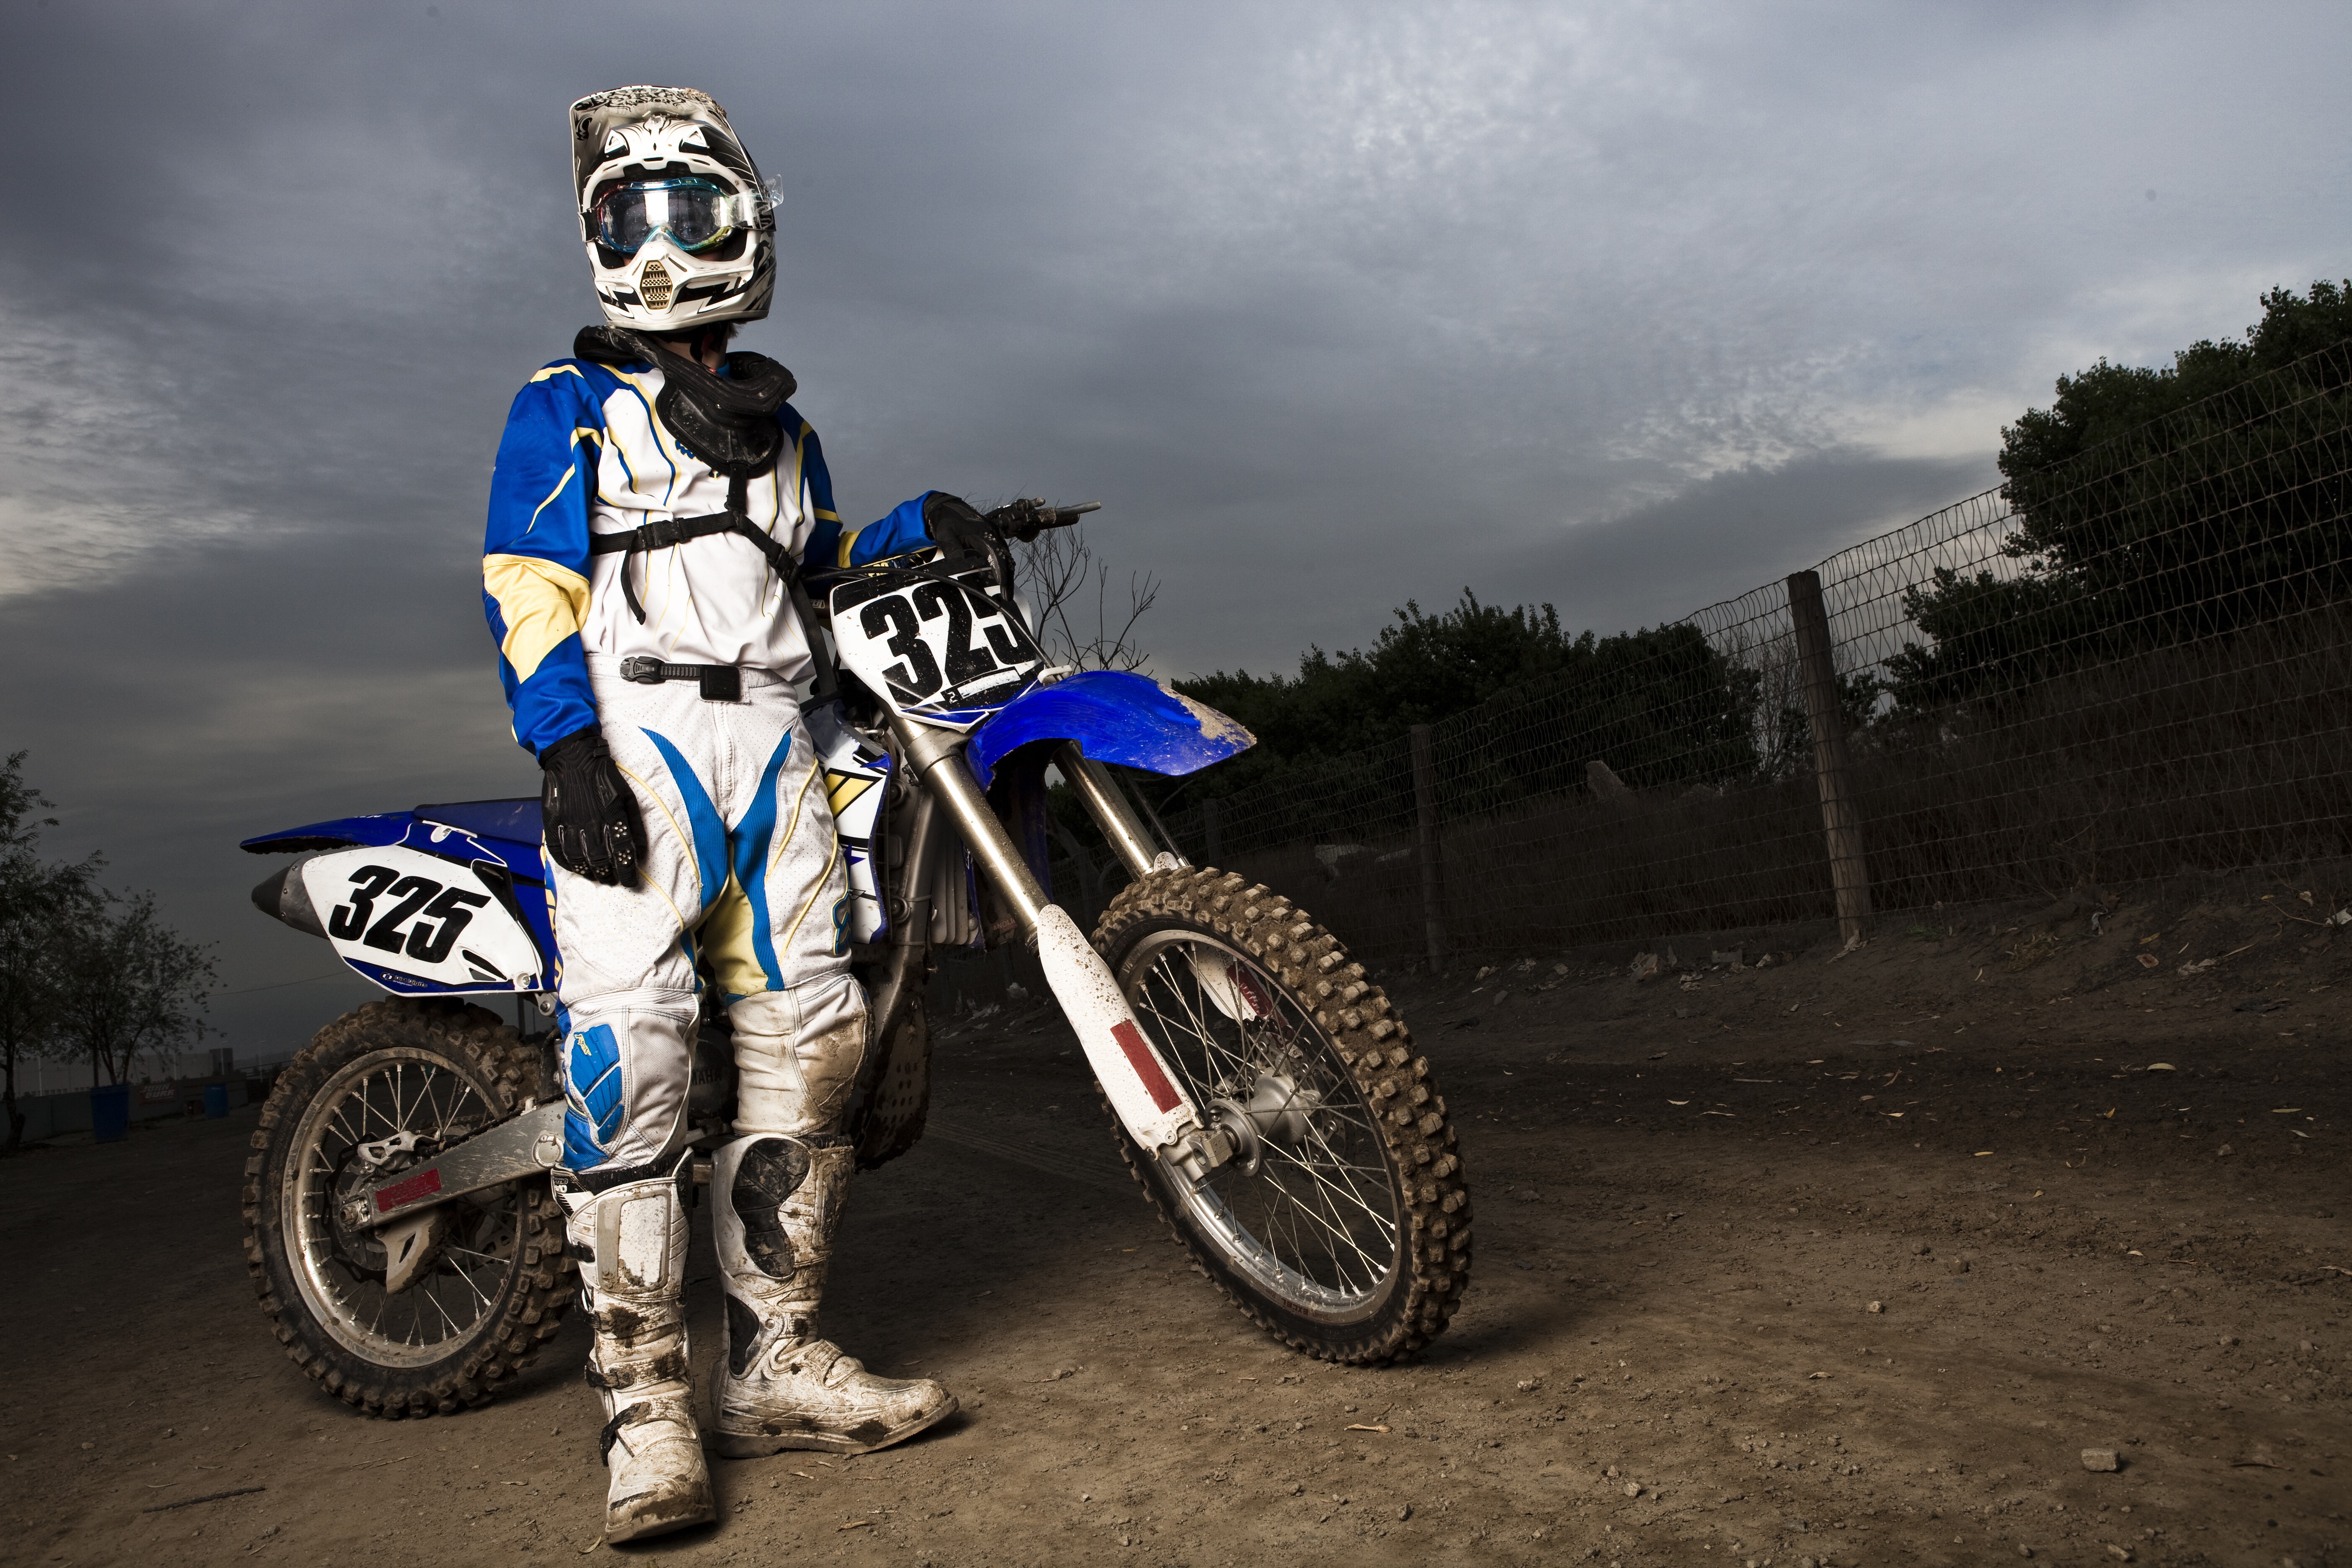
outdoor, jump, vehicle, motorcycle, motocross, extreme sport, motorbike, speed, race, power, sports, racing, athlete, motorsport, freestyle motocross, extreme sports, dirt bike, motorcycle racing, downhill mountain biking, off roading, stunt performer, endurocross, dirt track racing, moto cross, mx jump, mx